Pseudopregnancy

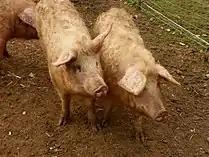
Swine

Techniques used for pregnancy diagnosis in swine include ultrasonography, amplitude depth machines, and Doppler machines.